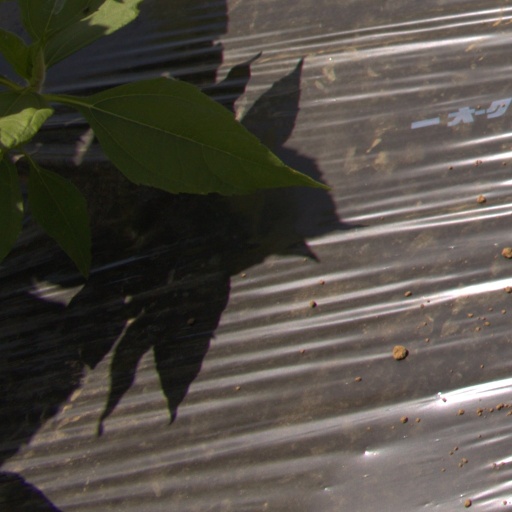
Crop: Jerusalem artichoke